Nea Aule

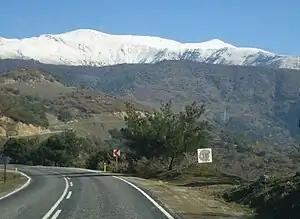
the area around Nea Aule.

Nea Aule was a town situated in a glen of Mount Tmolus in Anatolia (modern Turkey).